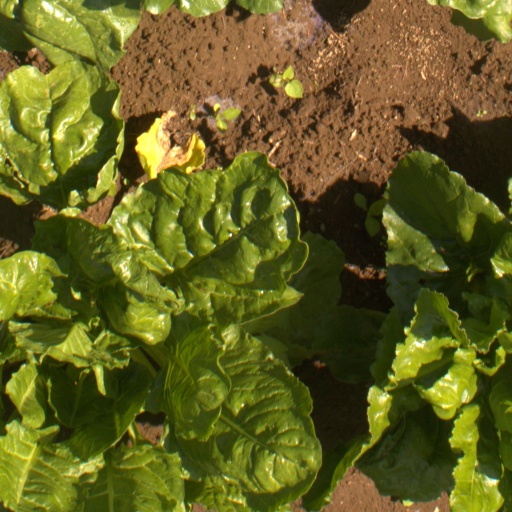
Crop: sugar beet